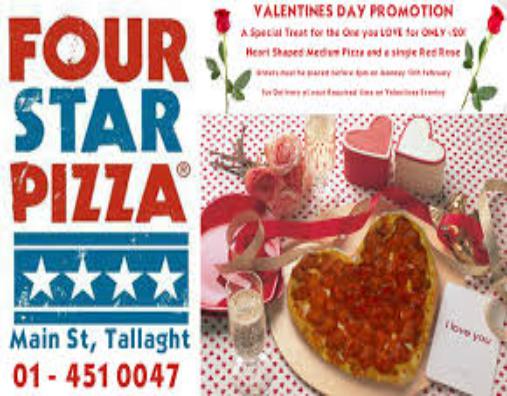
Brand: Four Star Pizza
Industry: Food